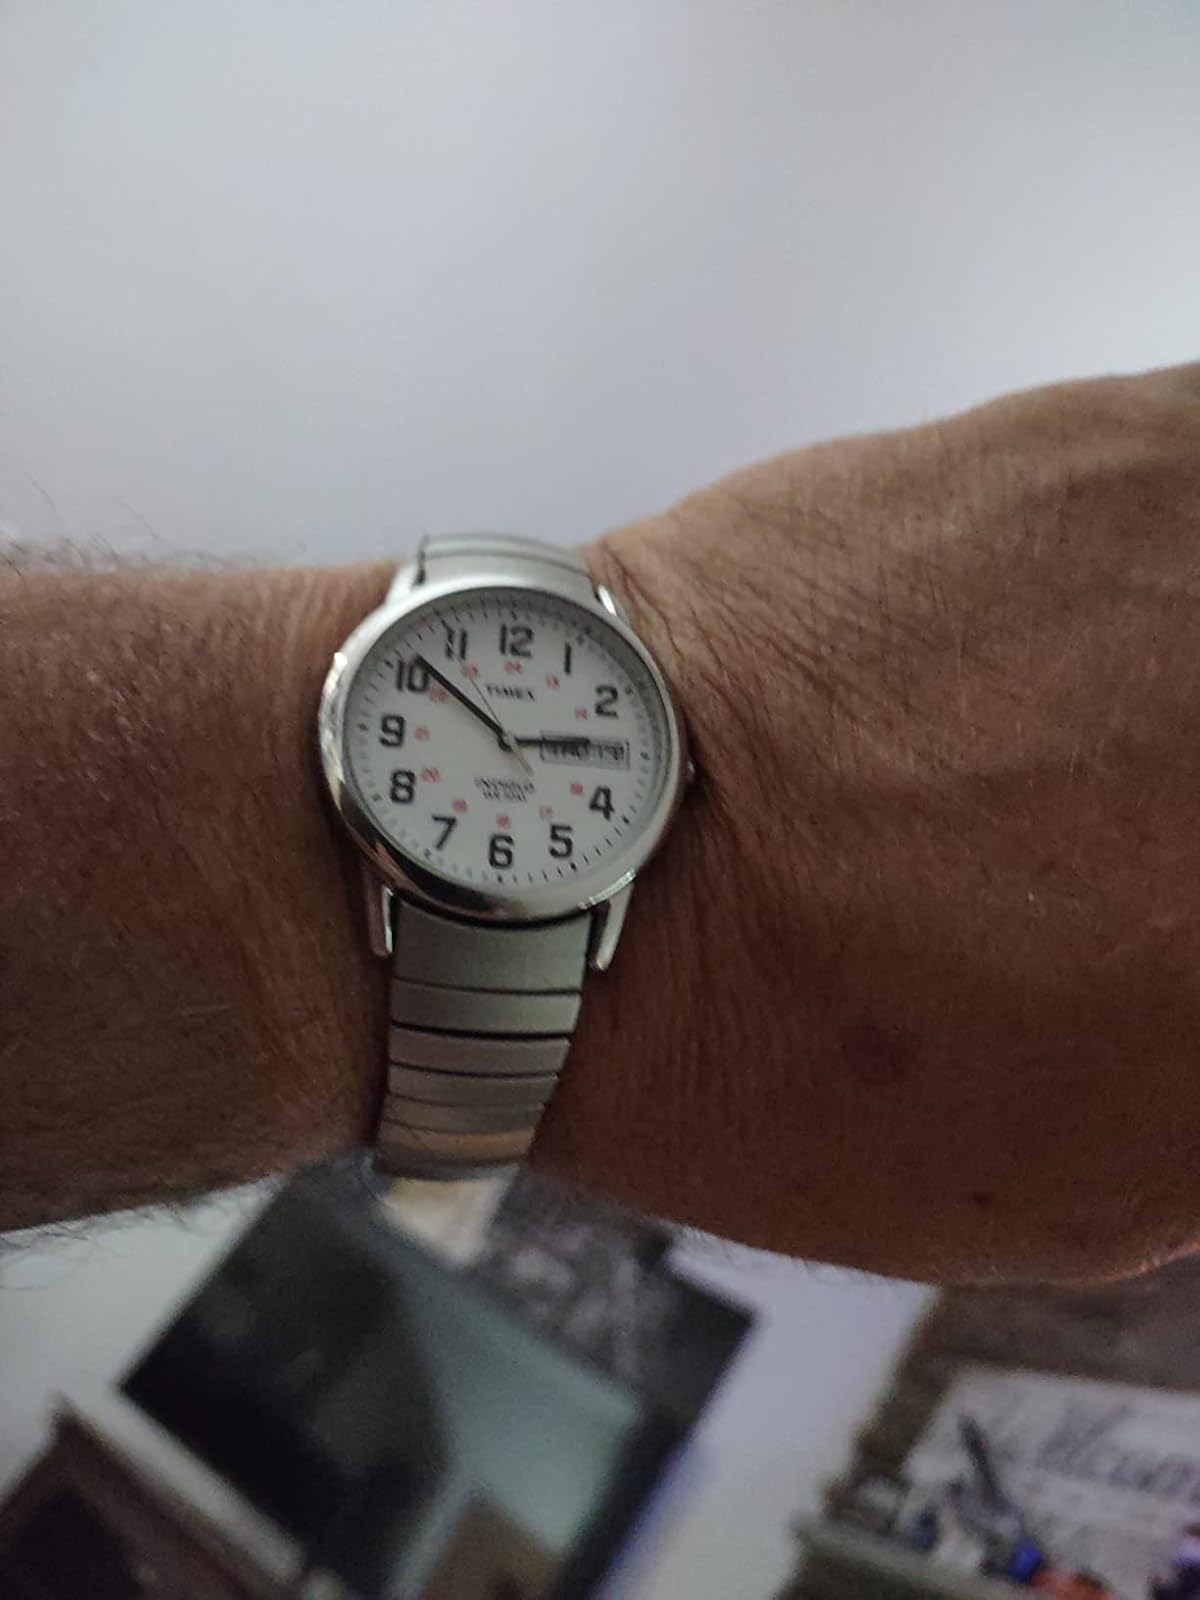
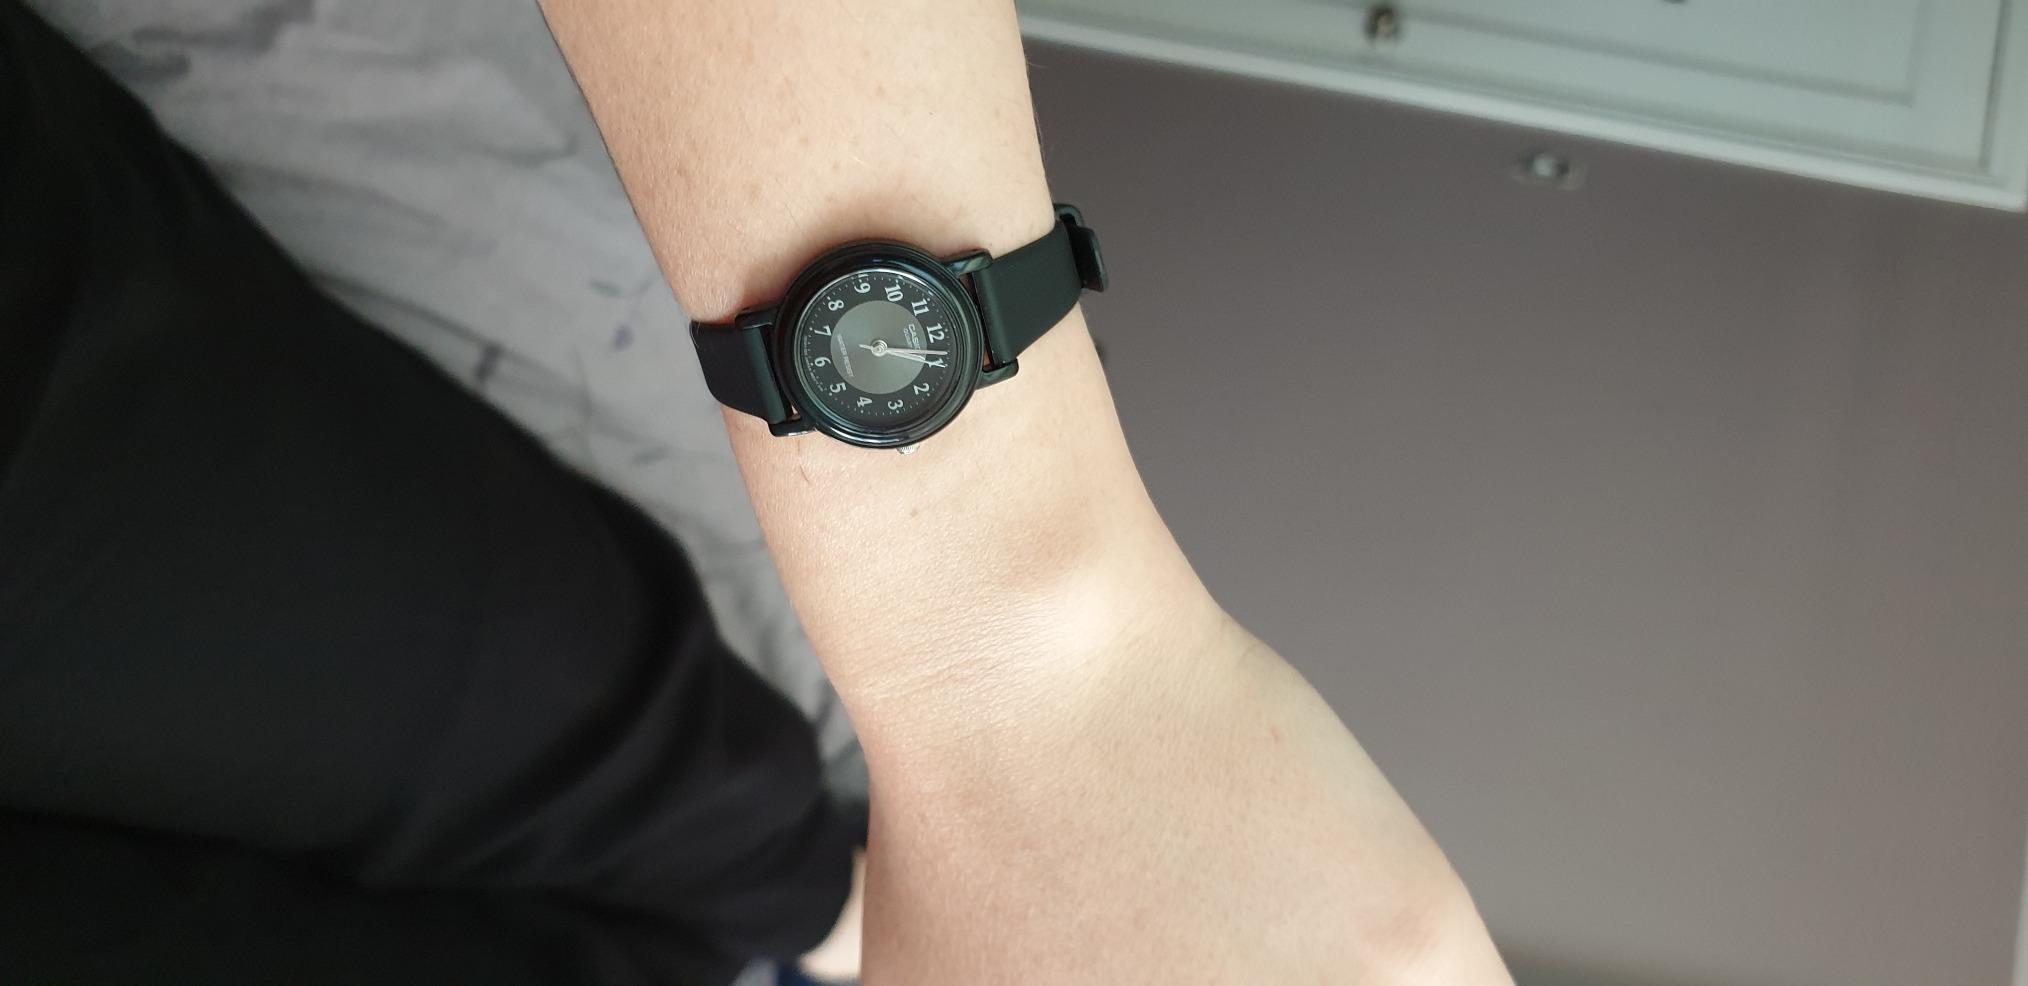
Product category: accessories_watch
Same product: no